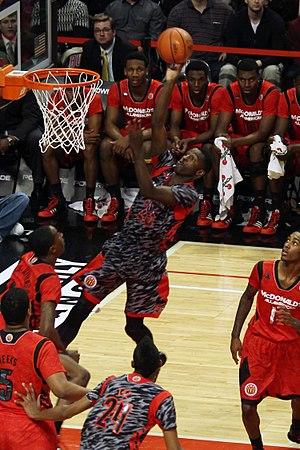
Jabari Bird, né le 3 juillet 1994, à Vallejo, en Californie, est un joueur américain de basket-ball. Il évolue au poste d'arrière.